Ore Raththam

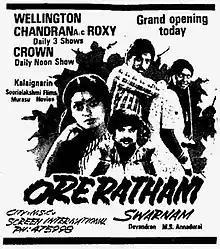
Theatrical release poster

Ore Raththam is a 1987 Indian Tamil-language political drama film directed by K. Sornam and written by M. Karunanidhi. The film has an ensemble cast including Karthik, Pandiyan, Radha Ravi, Kishmu, M. K. Stalin, Seetha and Madhuri. It is based on Karunanidhi's novel of the same name which was serialised in the magazine "Kungumam". The film was released on 8 May 1987.